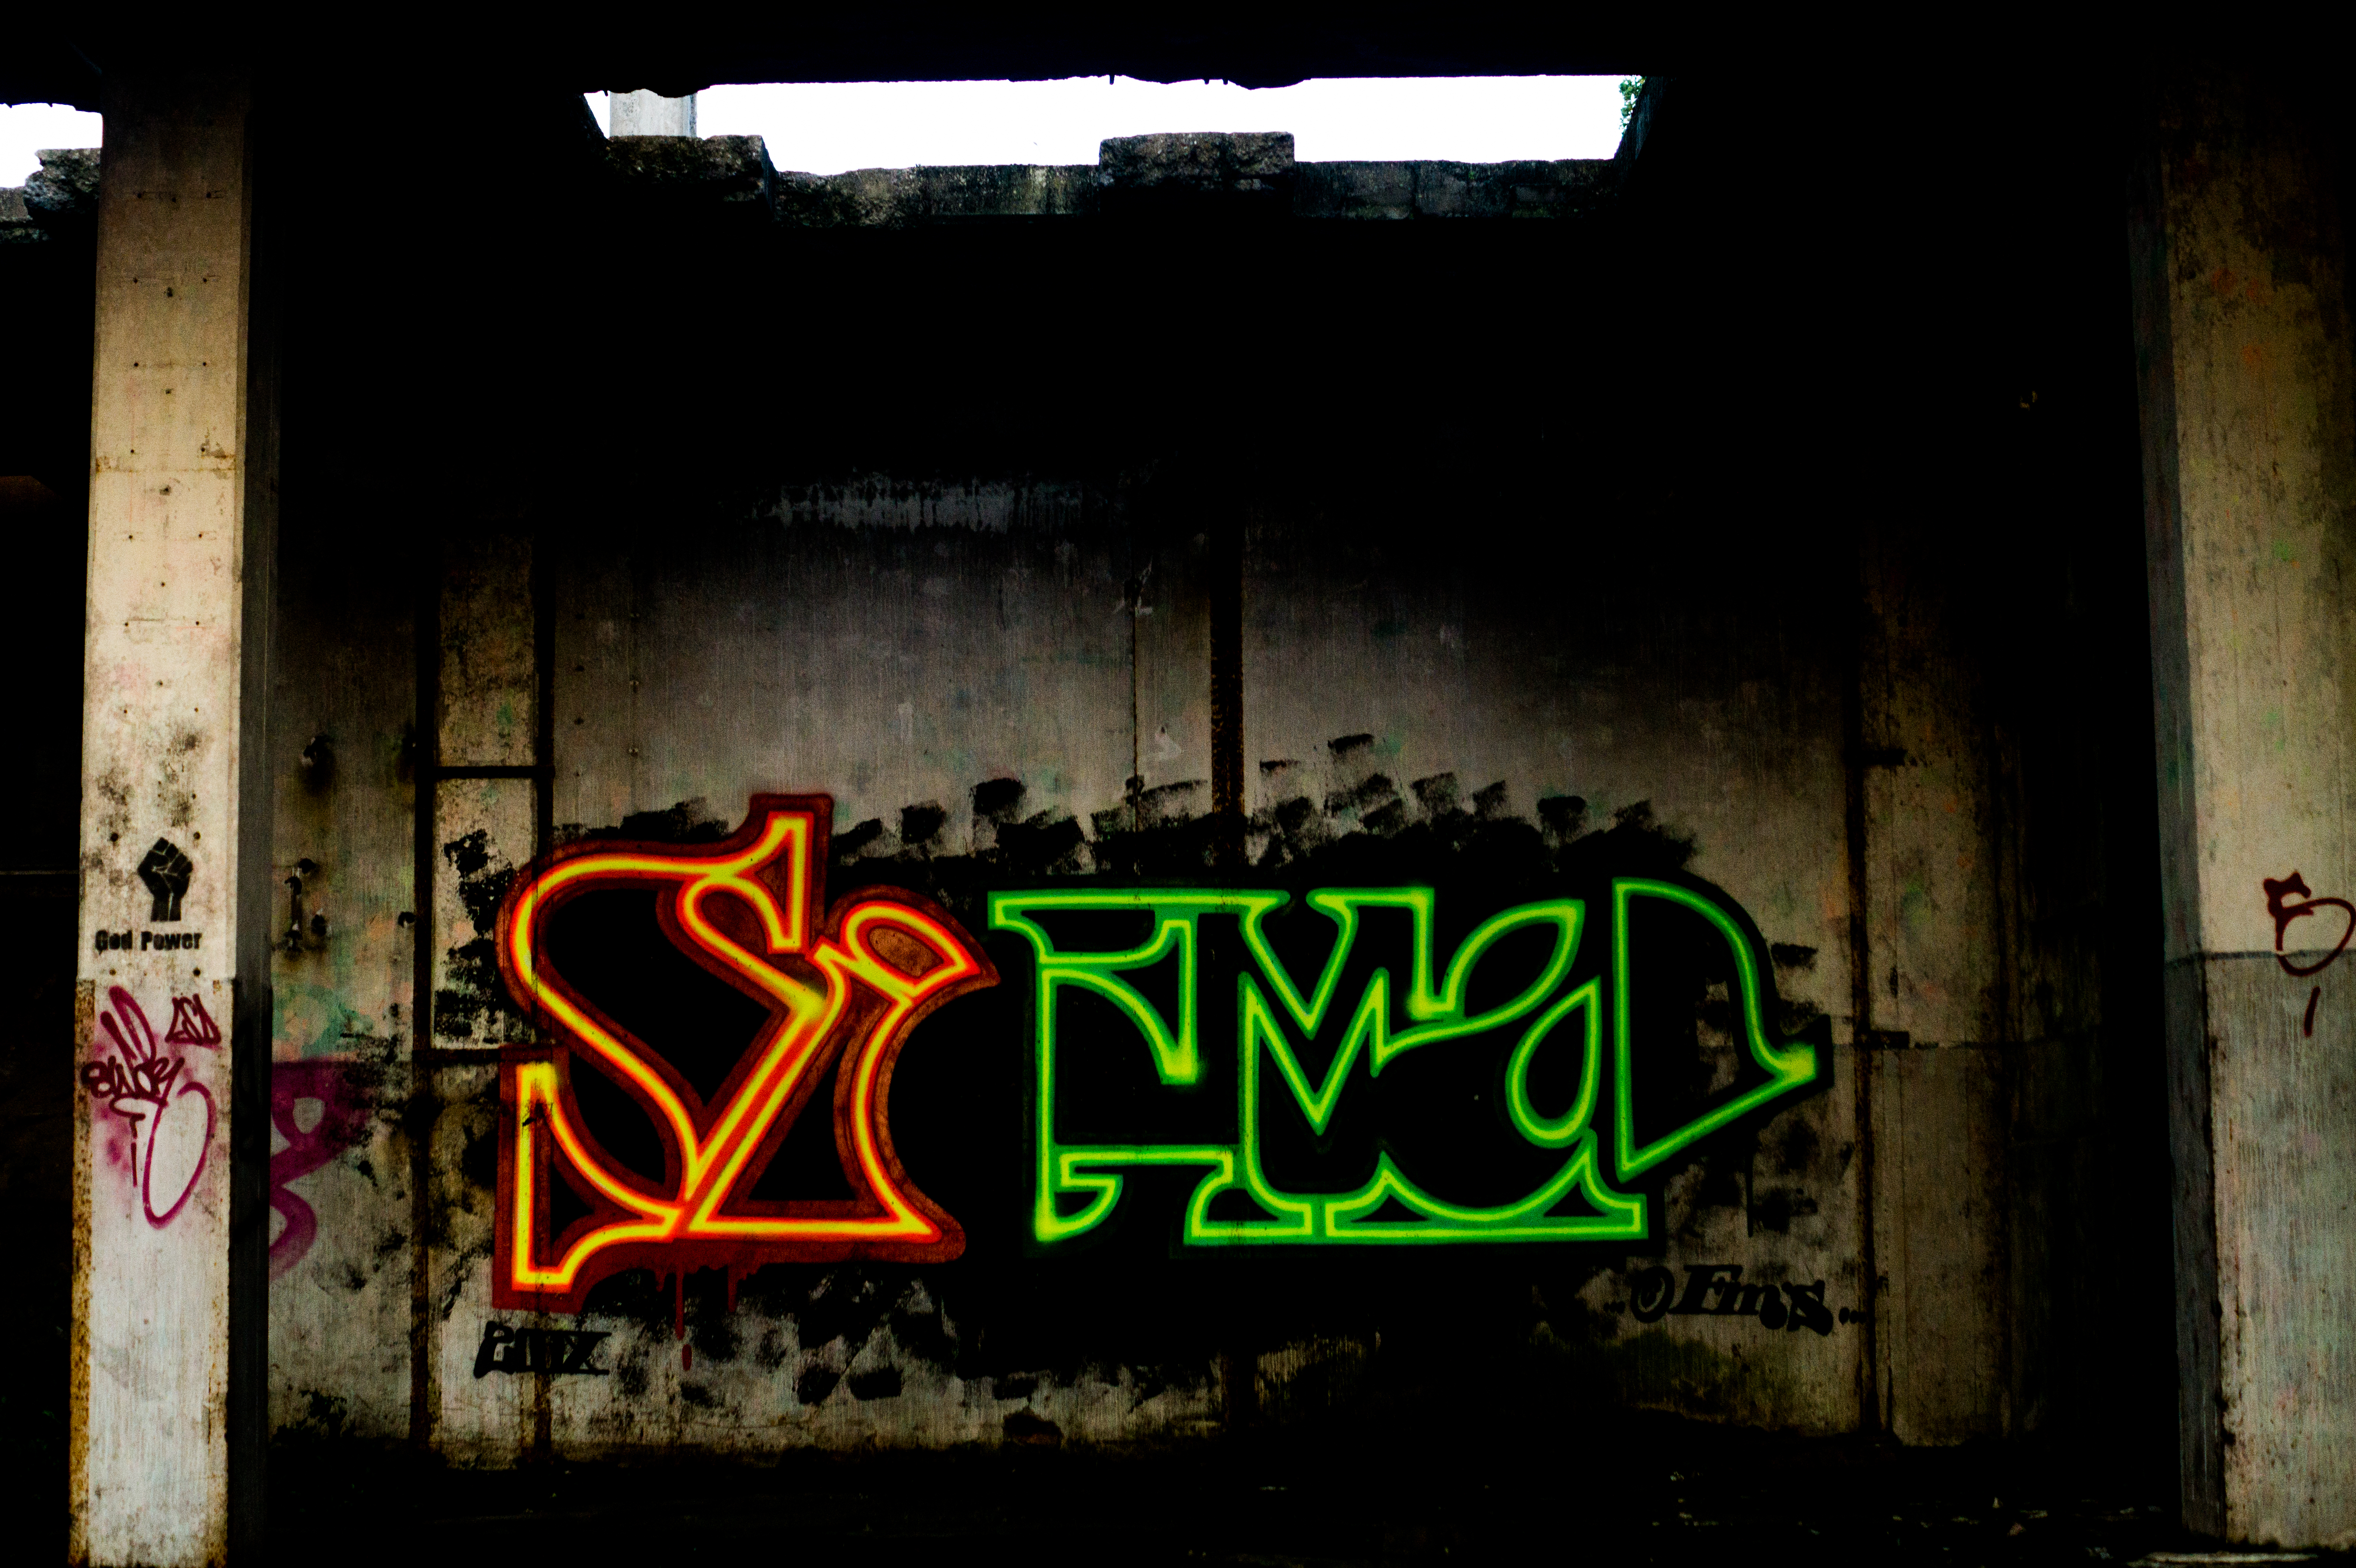
street, night, wall, color, darkness, graffiti, street art, font, art, urban area